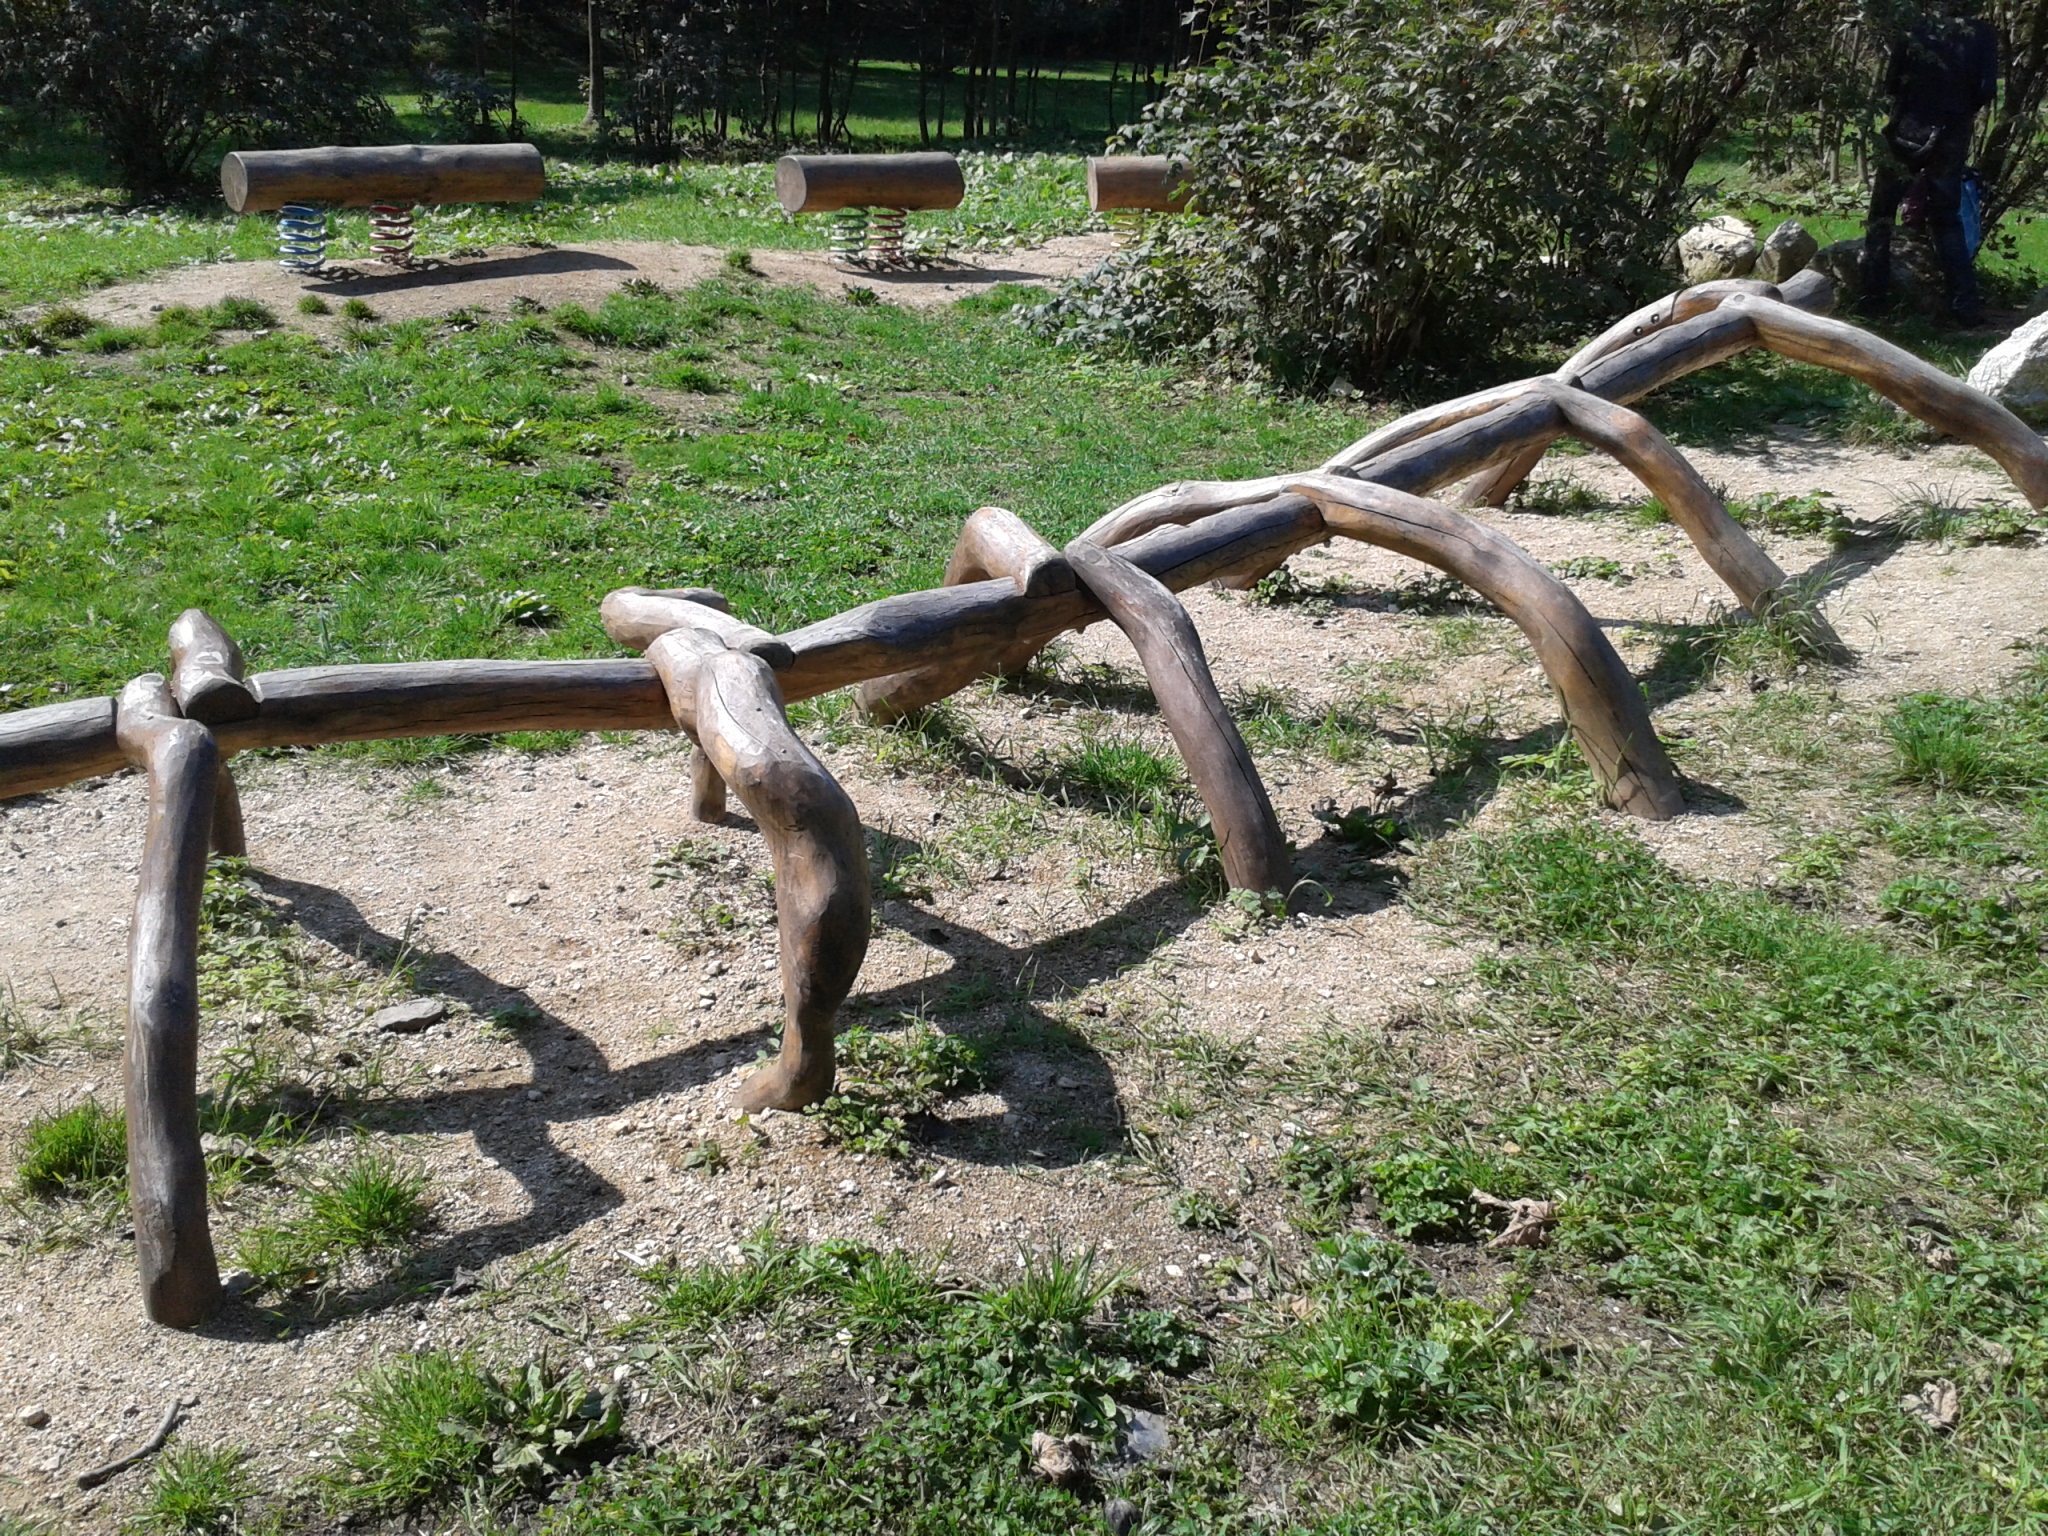
tree, nature, path, zoo, garden, sculpture, playground, snake, yard, outdoor play equipment